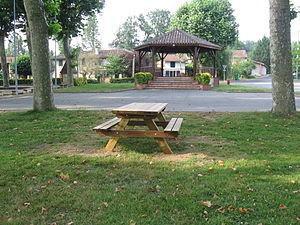
Le kiosque.
Saiguède est une commune française située dans le département de la Haute-Garonne en région Occitanie.